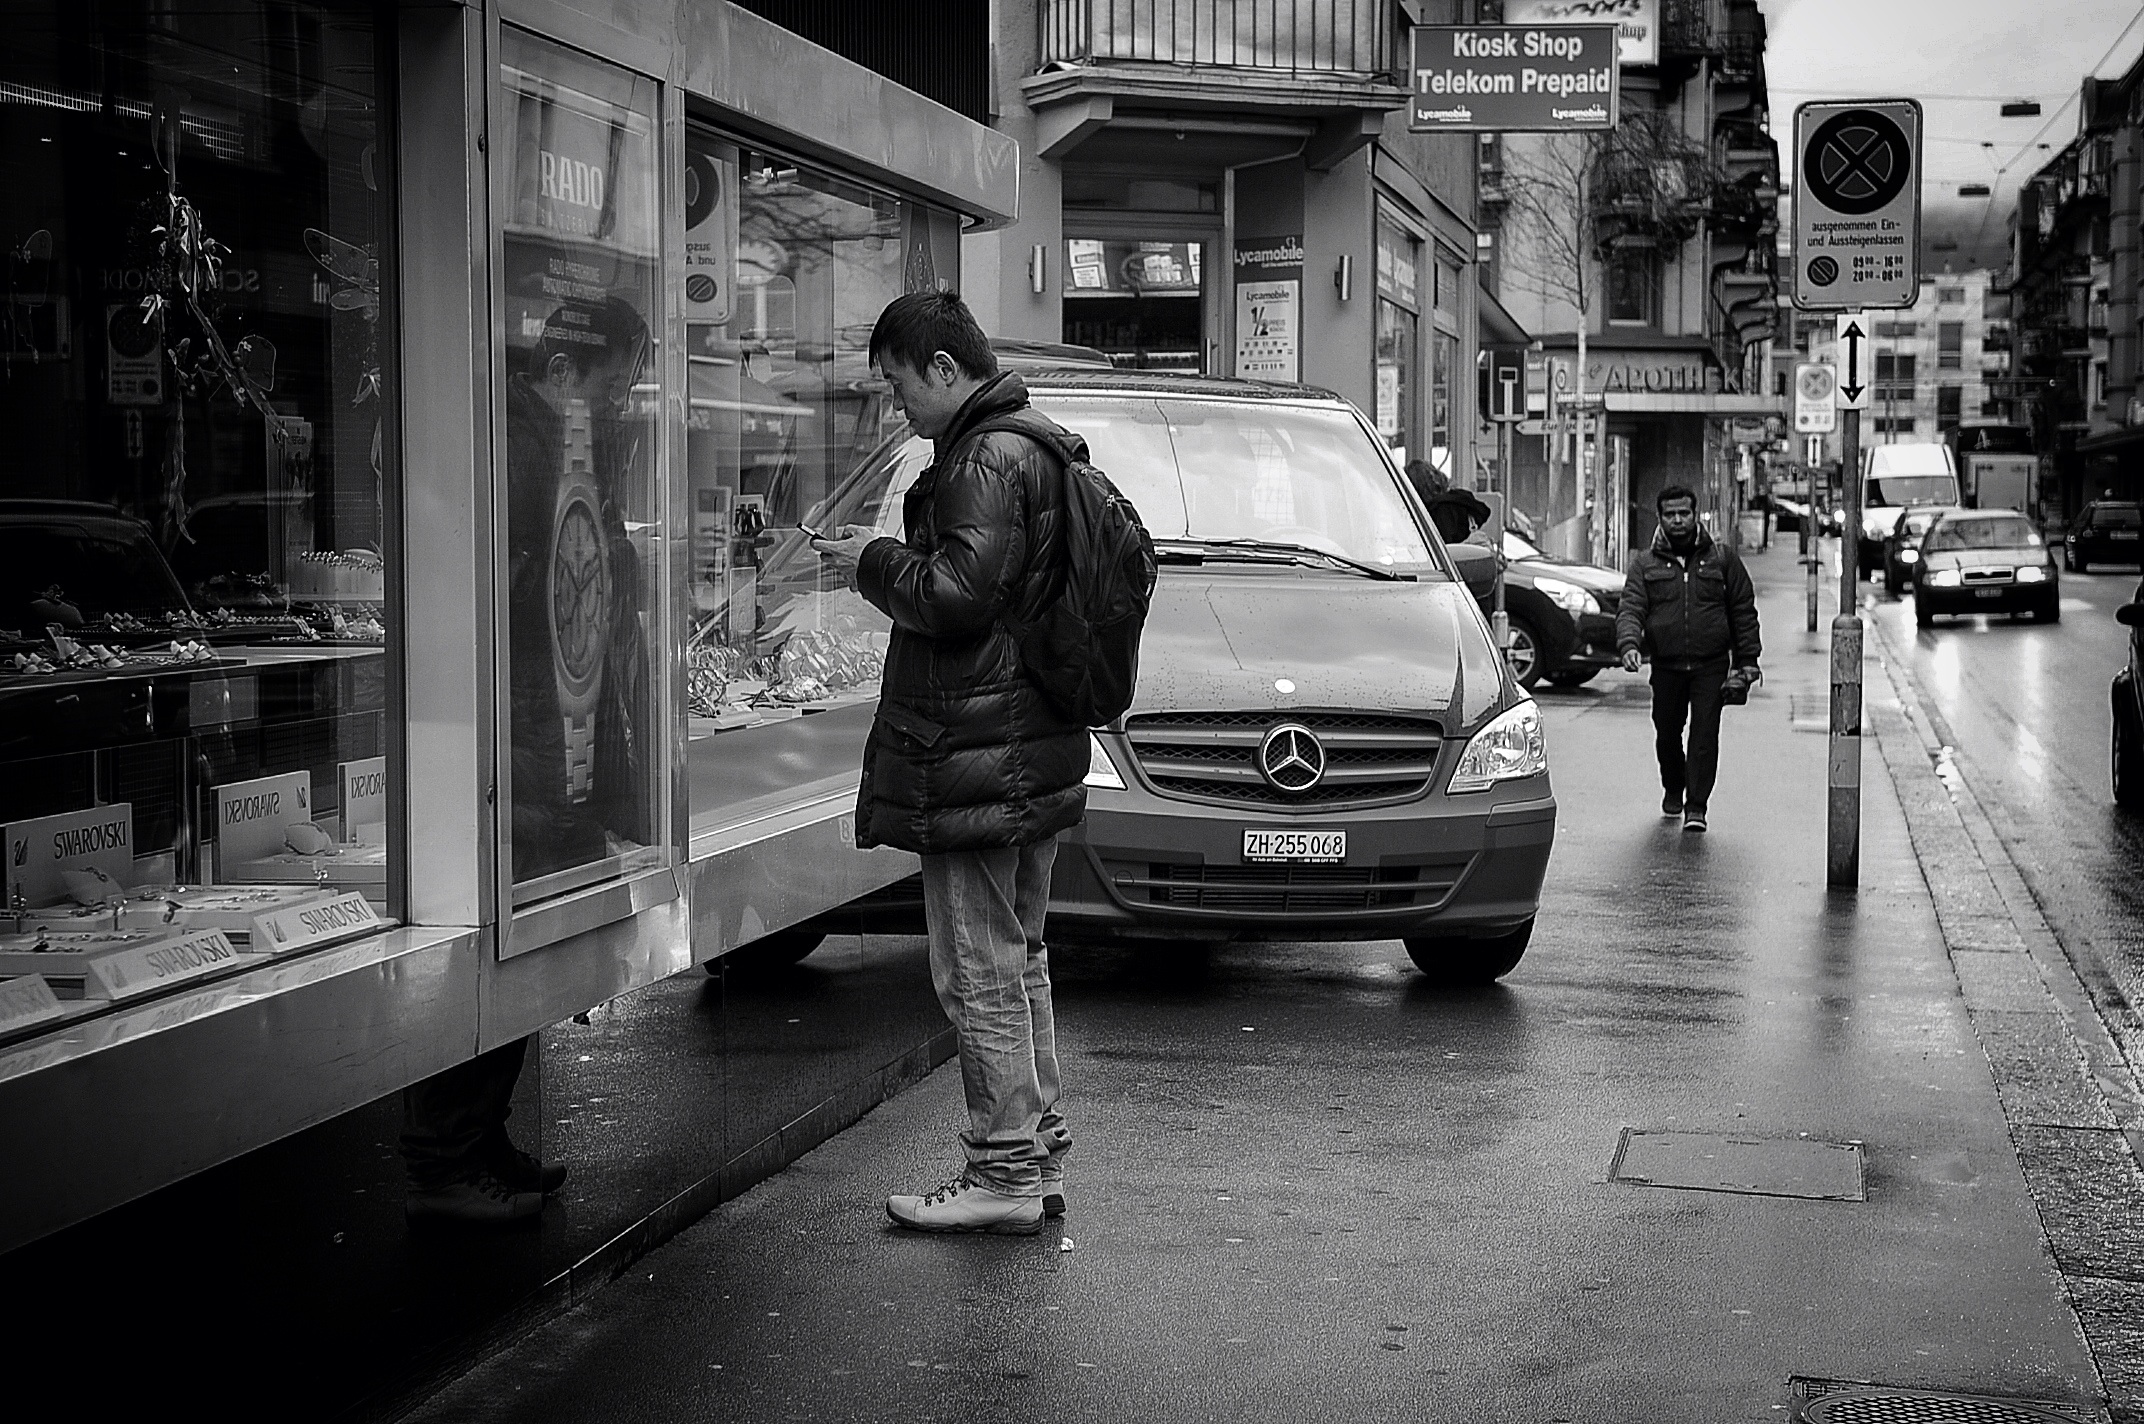
pedestrian, black and white, people, road, white, street, photography, city, nikon, black, monochrome, streetphotography, bw, candid, digital camera, infrastructure, swiss, stadt, photograph, snapshot, original, streetart, schweiz, switzerland, zurich, streetphoto, schwarzundweiss, stphotographia, streetlife, swarovski, thomas8047, onthestreets, 175528, langstrasse, urbanarte, limmatplatz, zurichstreet, nikond300s, streetartz ri, zuri, tagheuer, rado, pricecheck, urban area, monochrome photography, film noir, single lens reflex camera, nonbuilding structure